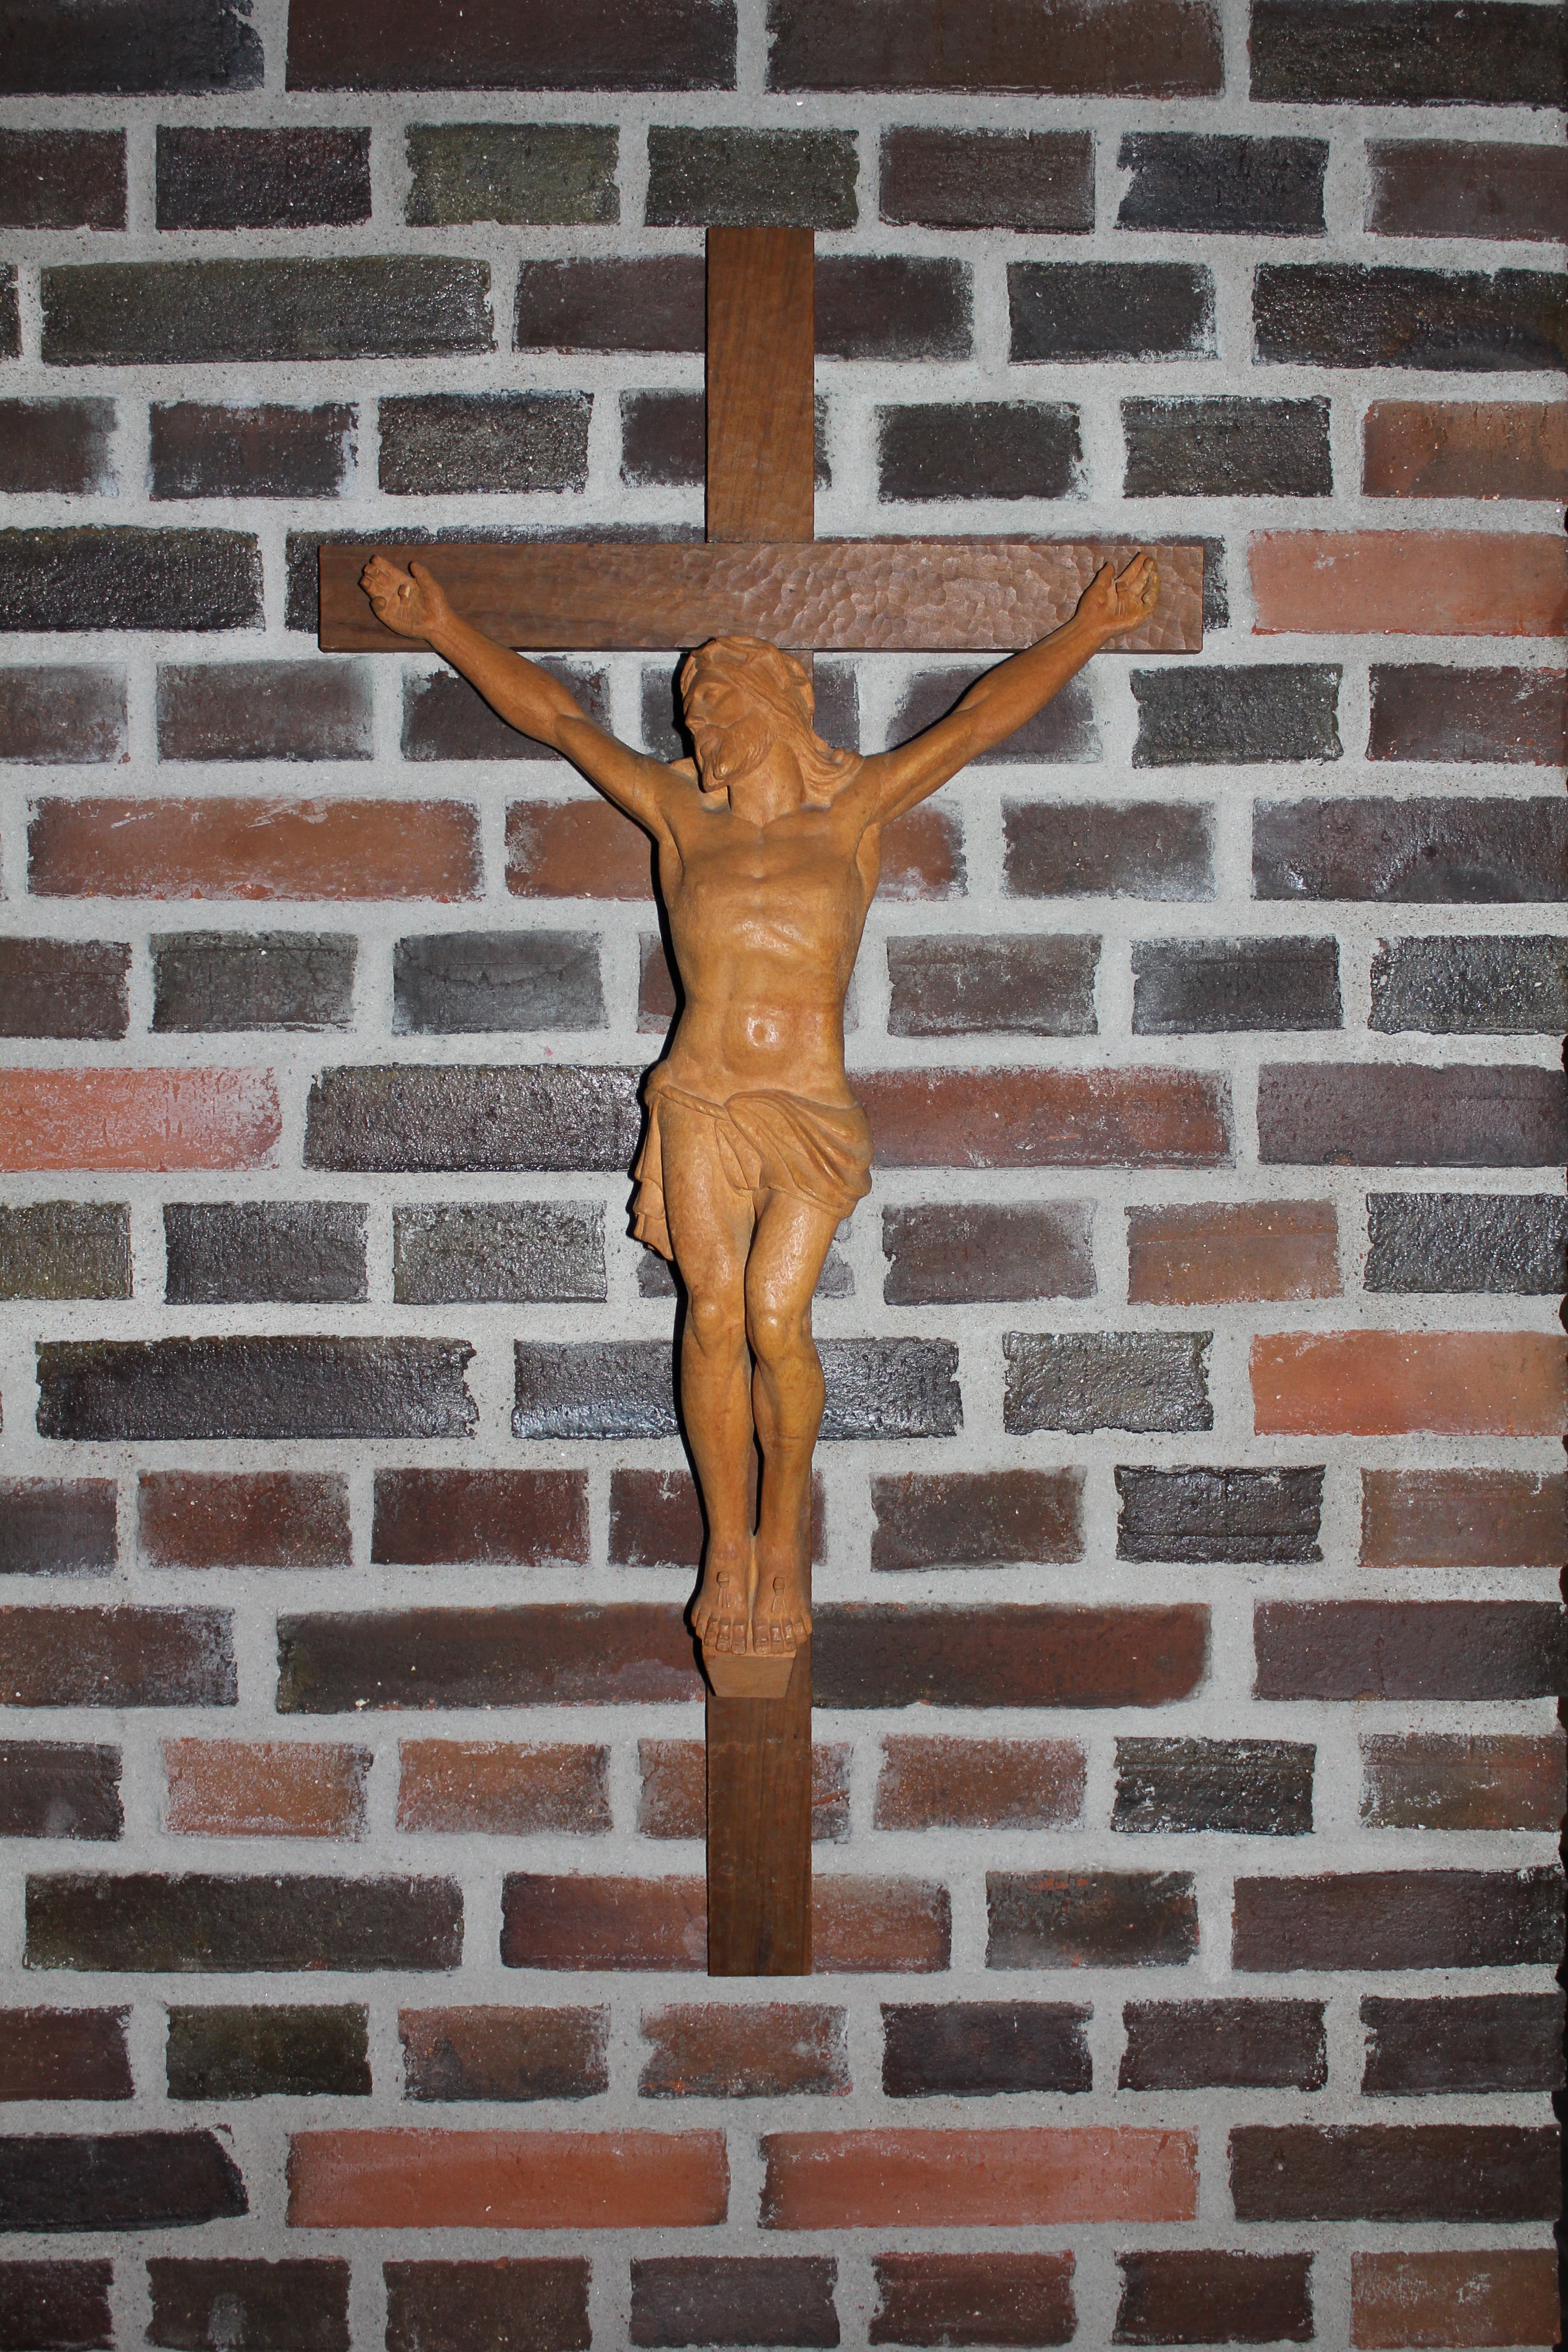
wood, number, wall, monument, sign, statue, symbol, religion, cross, brick, sculpture, catholic, art, faith, sweden, symmetry, churches, jesus, prayer, worship, holy, carving, crucifix, resurrection, photographed, stele, belief, stone carving, crucifixes, kyrka